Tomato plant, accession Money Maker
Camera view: bottom (45 deg); turntable rotation: 120 degrees
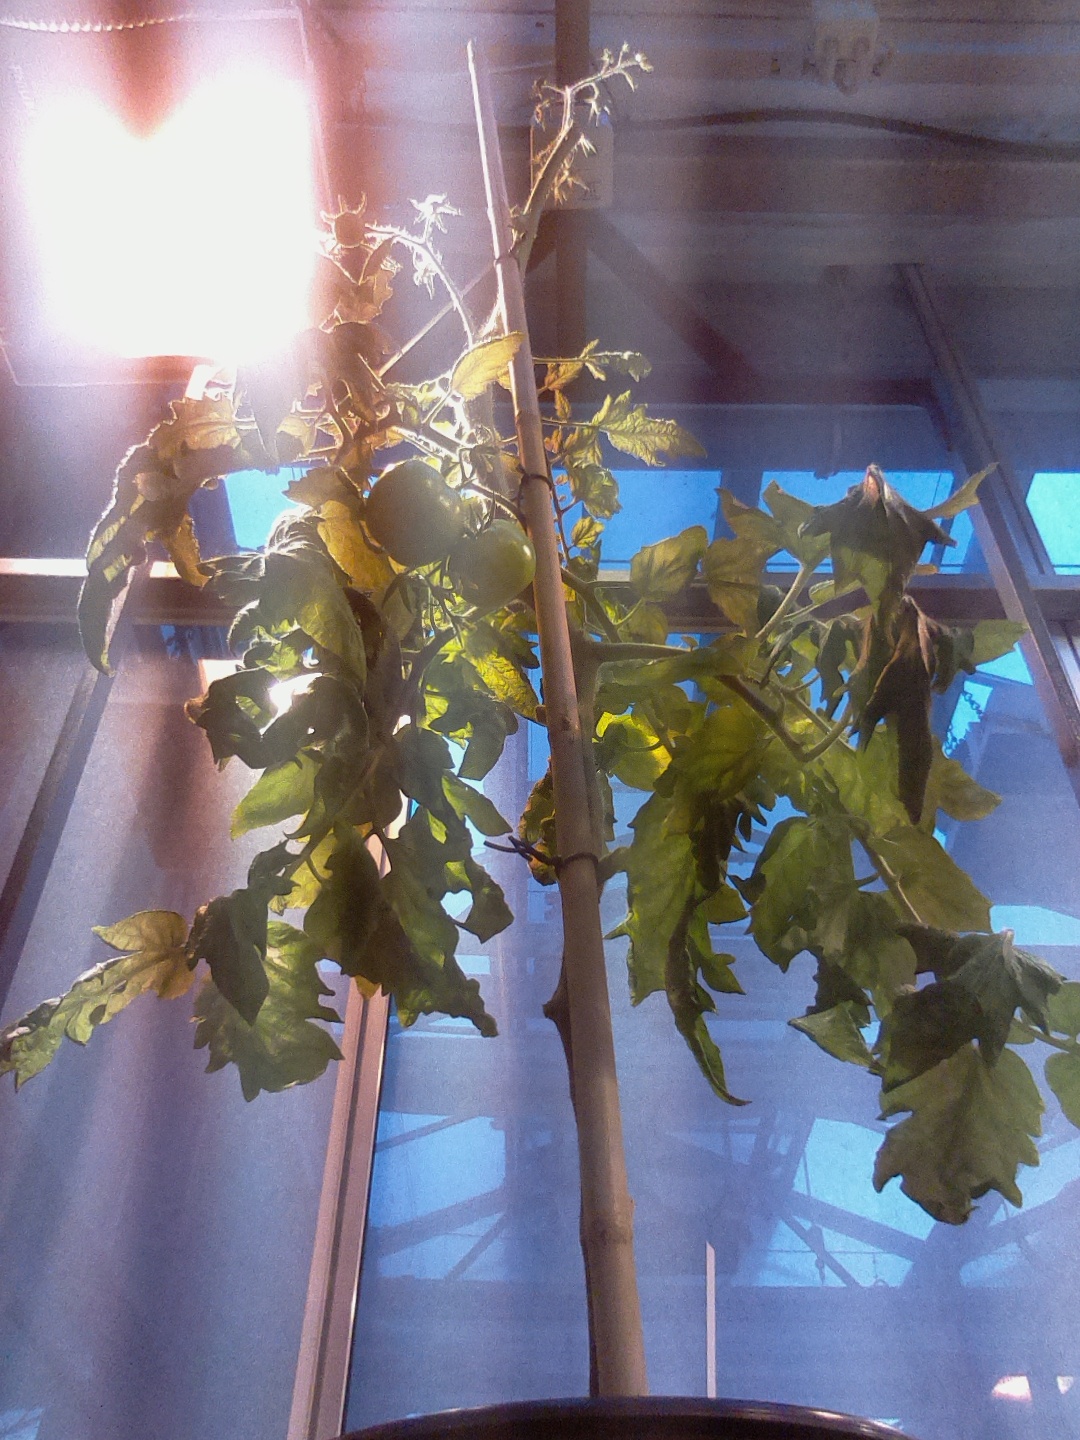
BBCH growth stage 75: 50%-60% of final fruit size